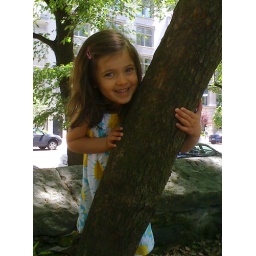
One little monkey in a tree